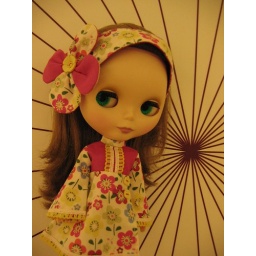
Belle in lovely flower dress by Dollsville